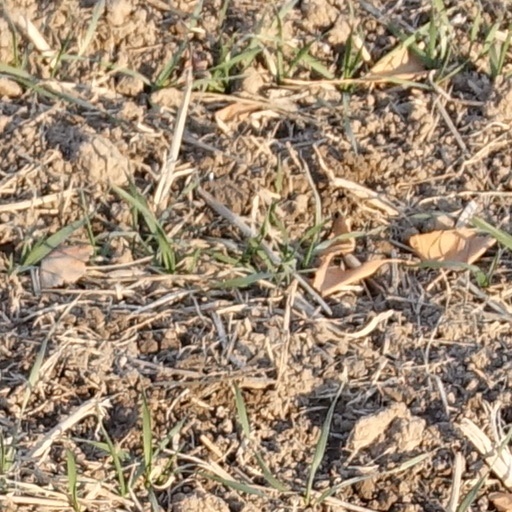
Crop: wheat